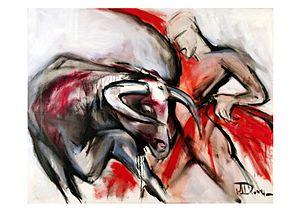
Elena Drobytchevskaïa, ou Elena Werner, née le 28 mars 1968 à Minsk en Biélorussie, est une peintre et une artiste graphiste.